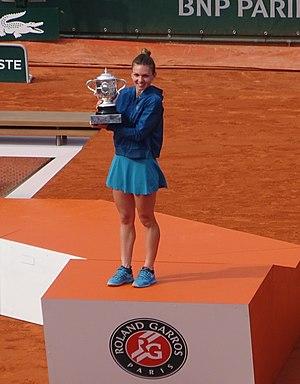
Simona Halep, née le 27 septembre 1991 à Constanța, est une joueuse de tennis roumaine. Professionnelle depuis 2008, elle a remporté vingt et un tournois en simple sur le circuit WTA.